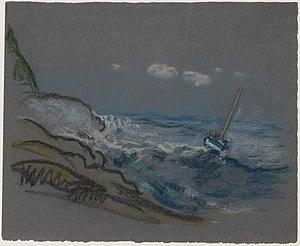
Arthur Bowen Davies, né le 26 septembre 1862 à Utica et mort le 24 octobre 1928 à Florence, est un peintre américain.